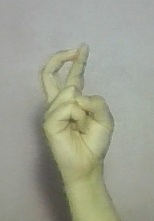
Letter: zay